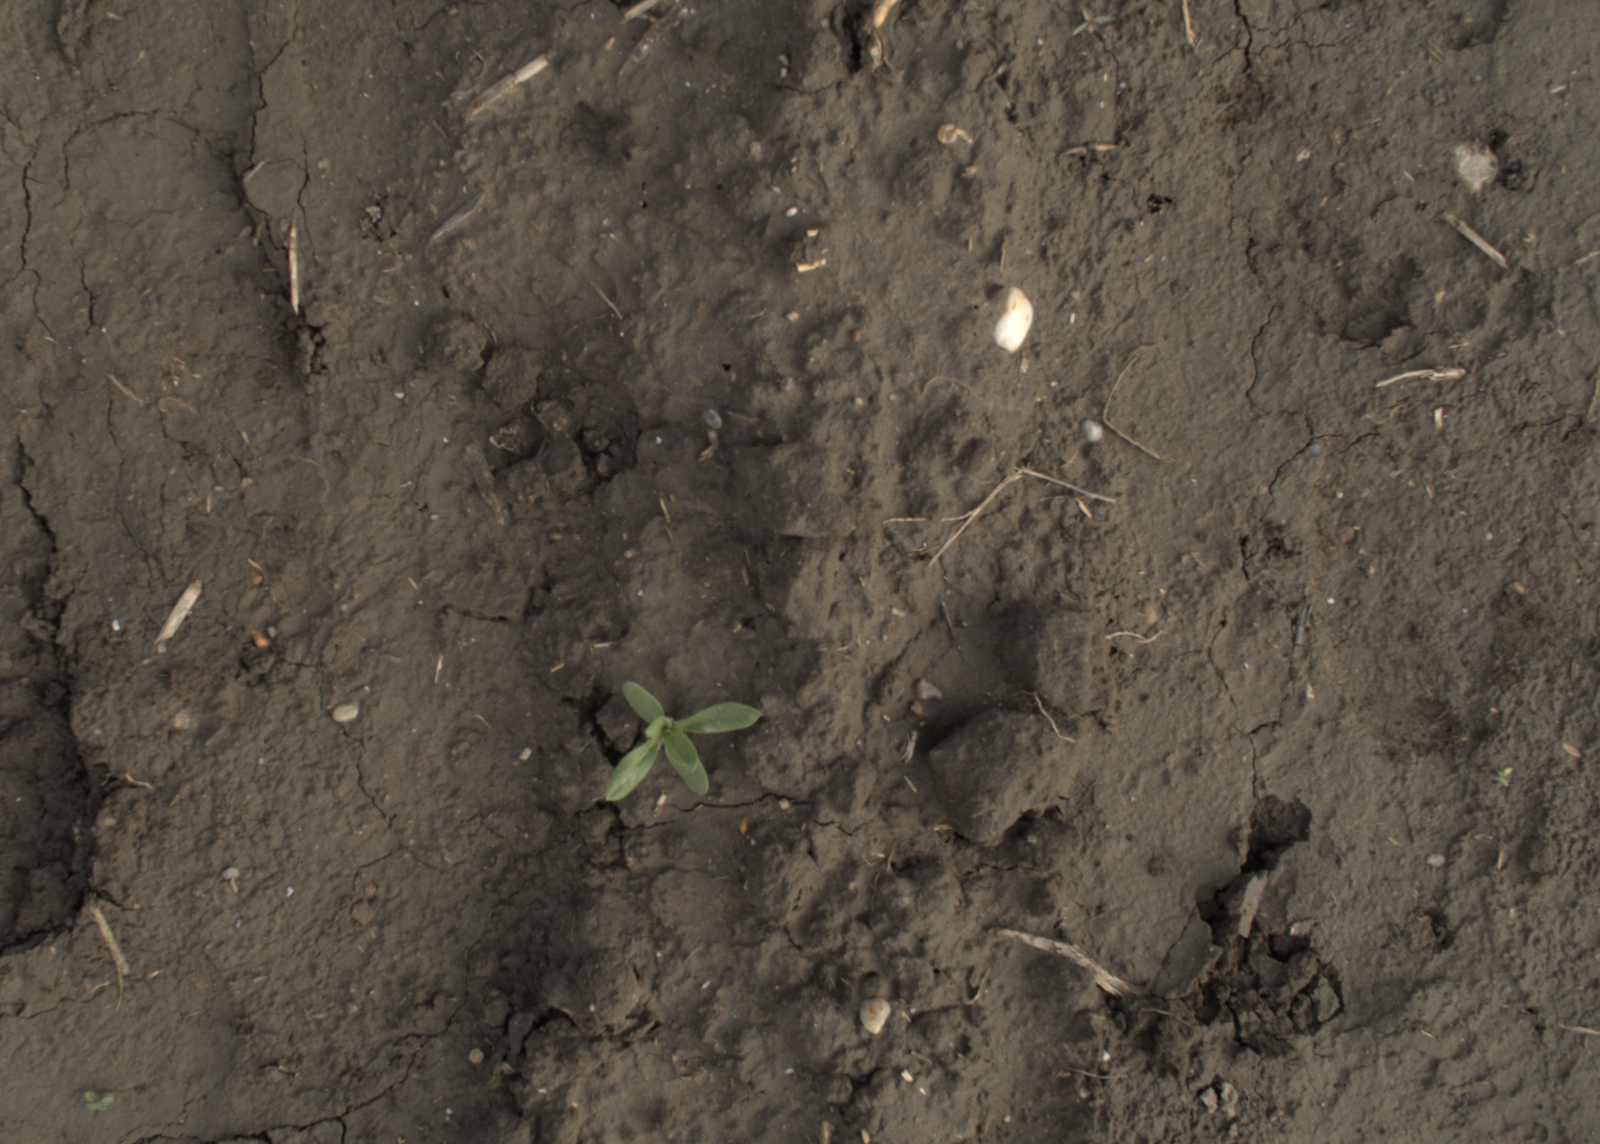
Capture date: 13.10.2021 10:05:38
Weather: mixed
Wind: strong
Seeding date: 02.09.2021
Plant canopy height (mm): 956